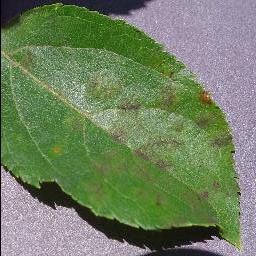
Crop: apple
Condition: scab